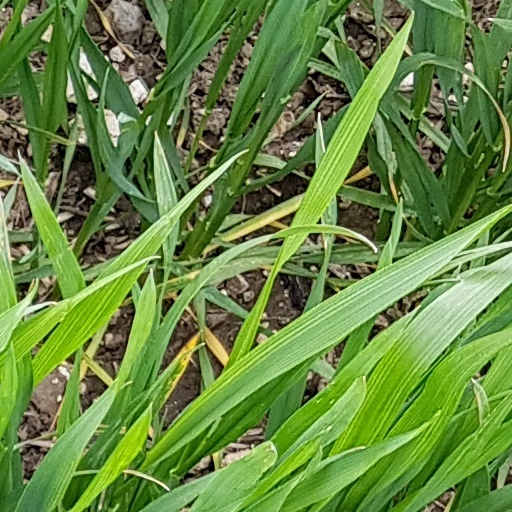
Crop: wheat